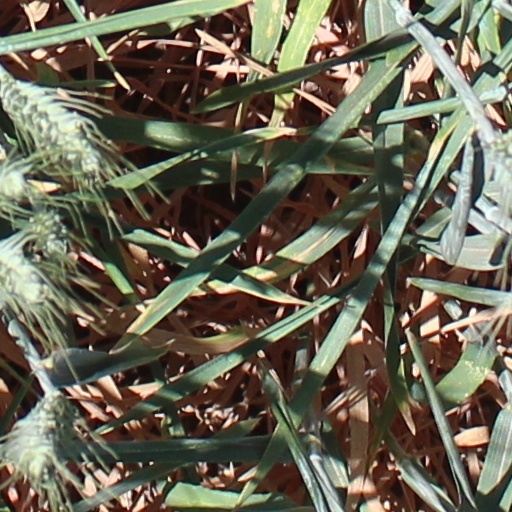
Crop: wheat